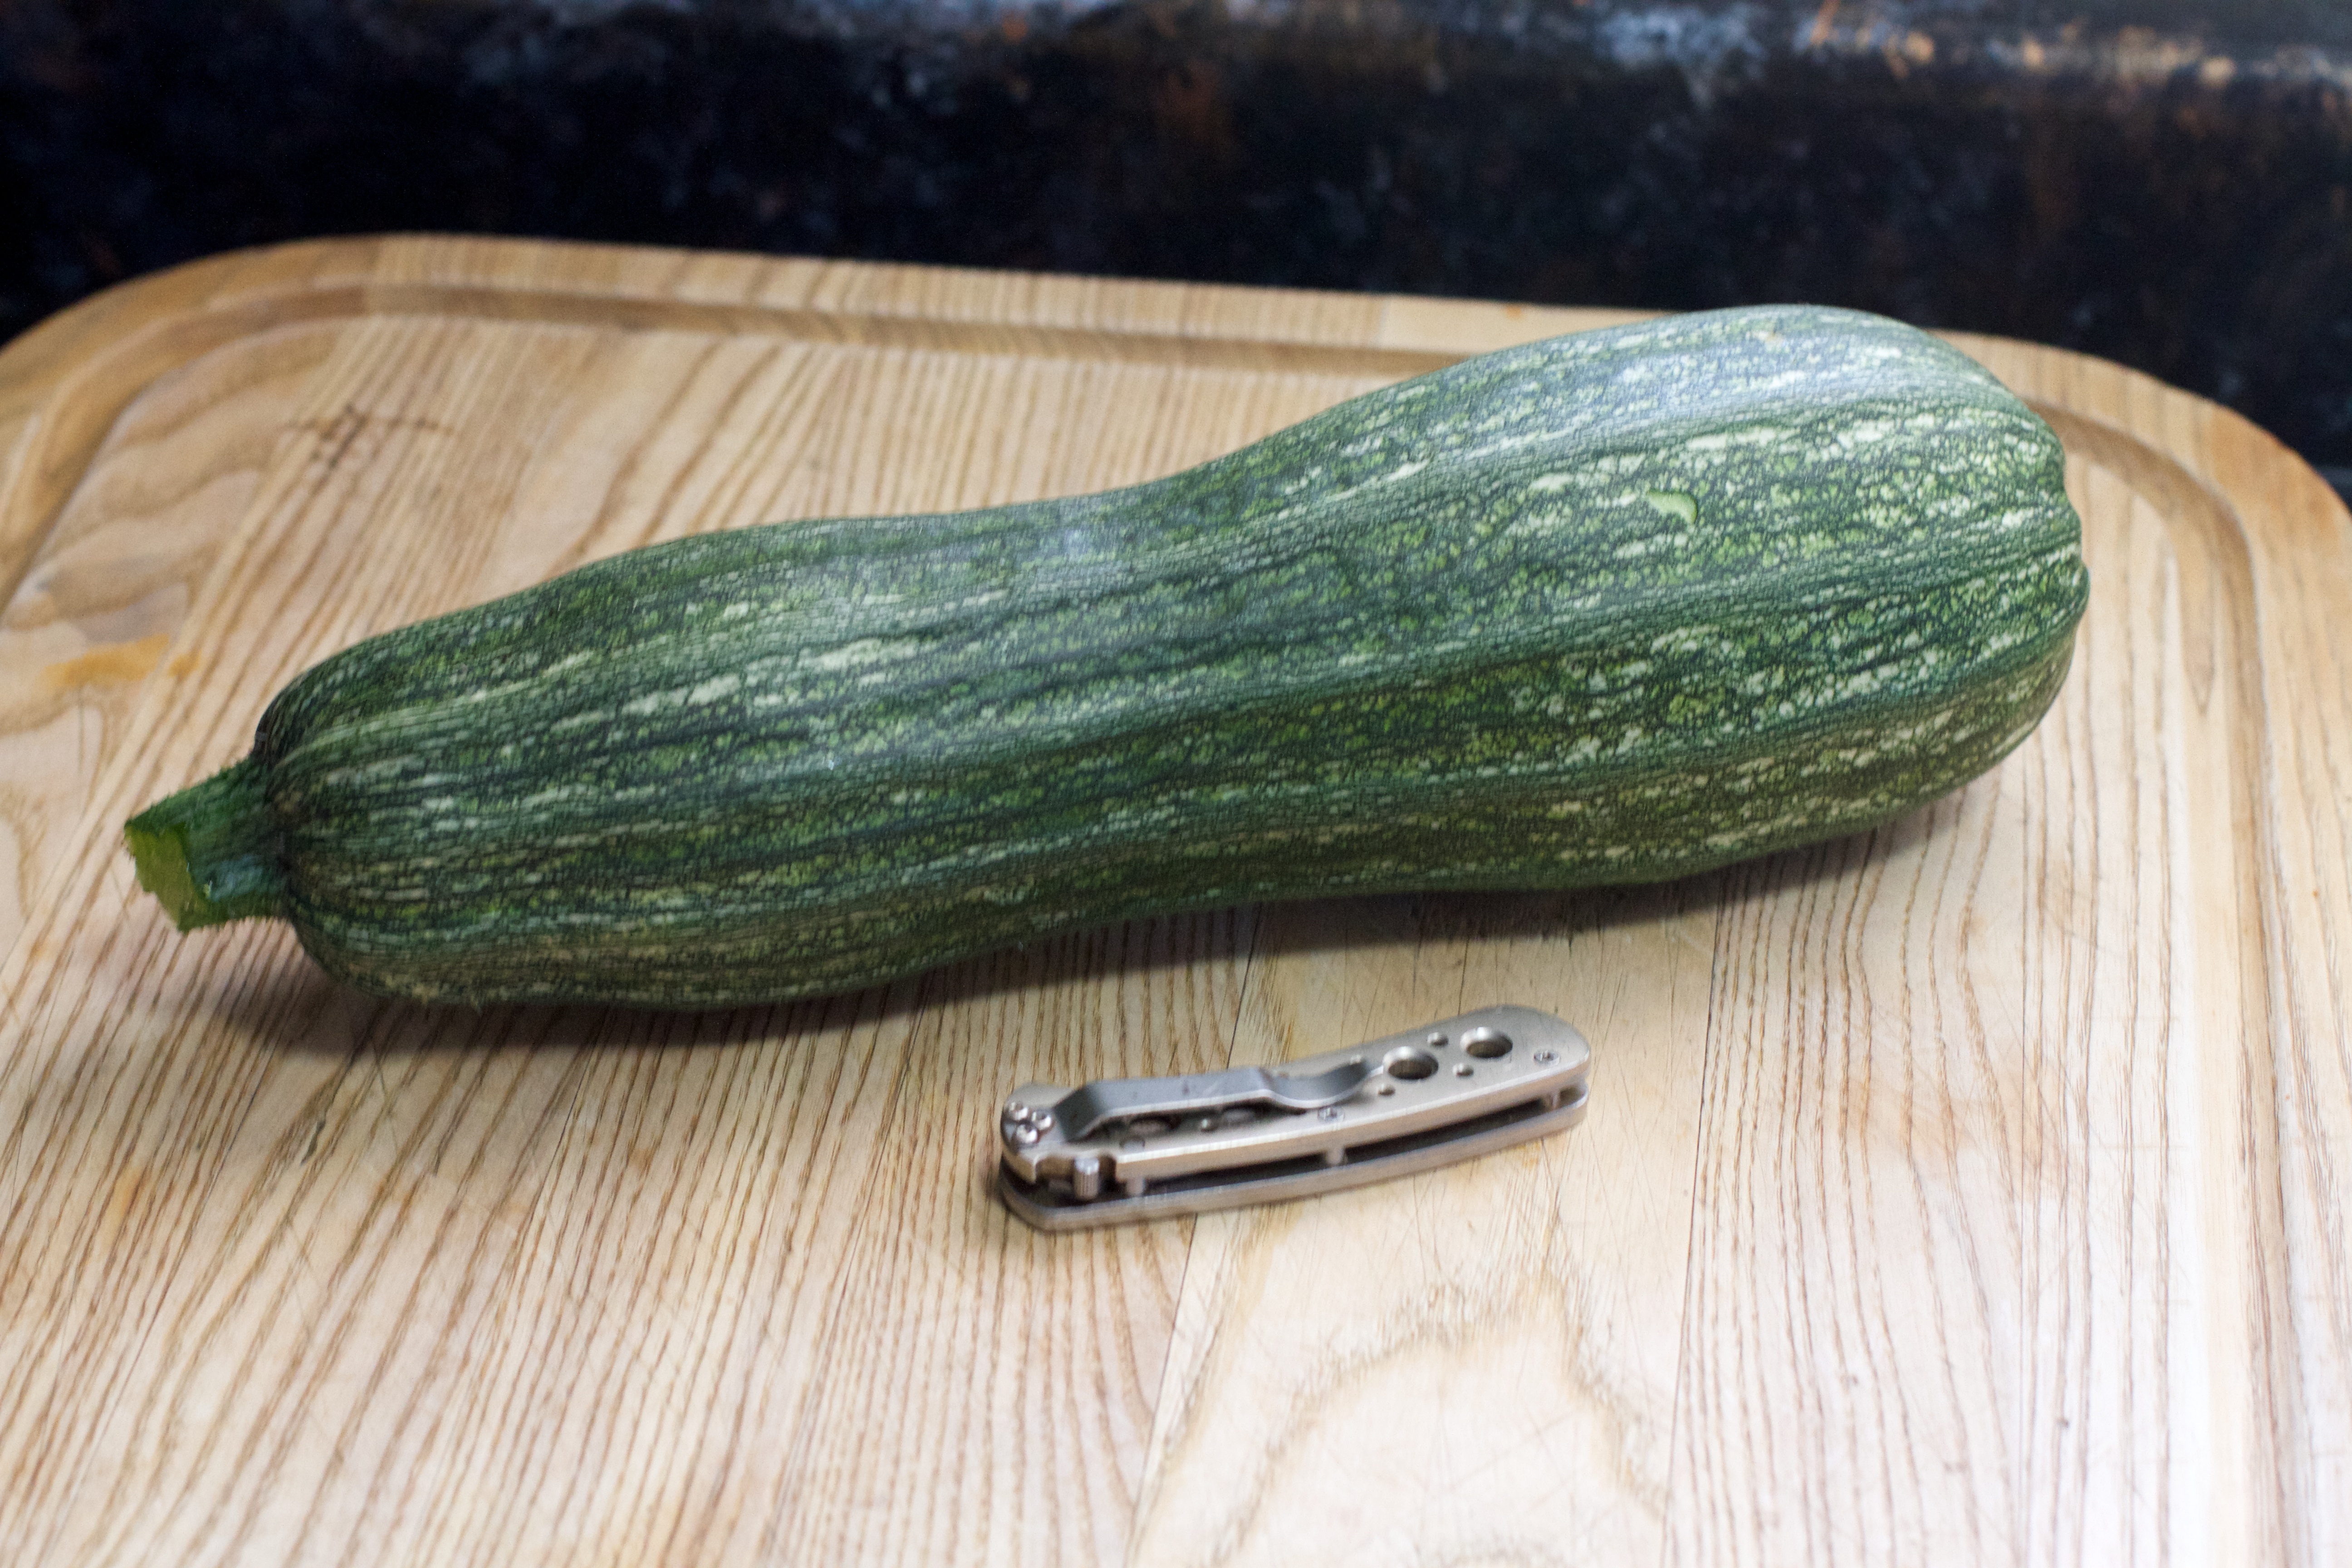
plant, flower, food, produce, vegetable, squash, gourd, cucumber, cucurbita, flowering plant, land plant, cucumber gourd and melon family